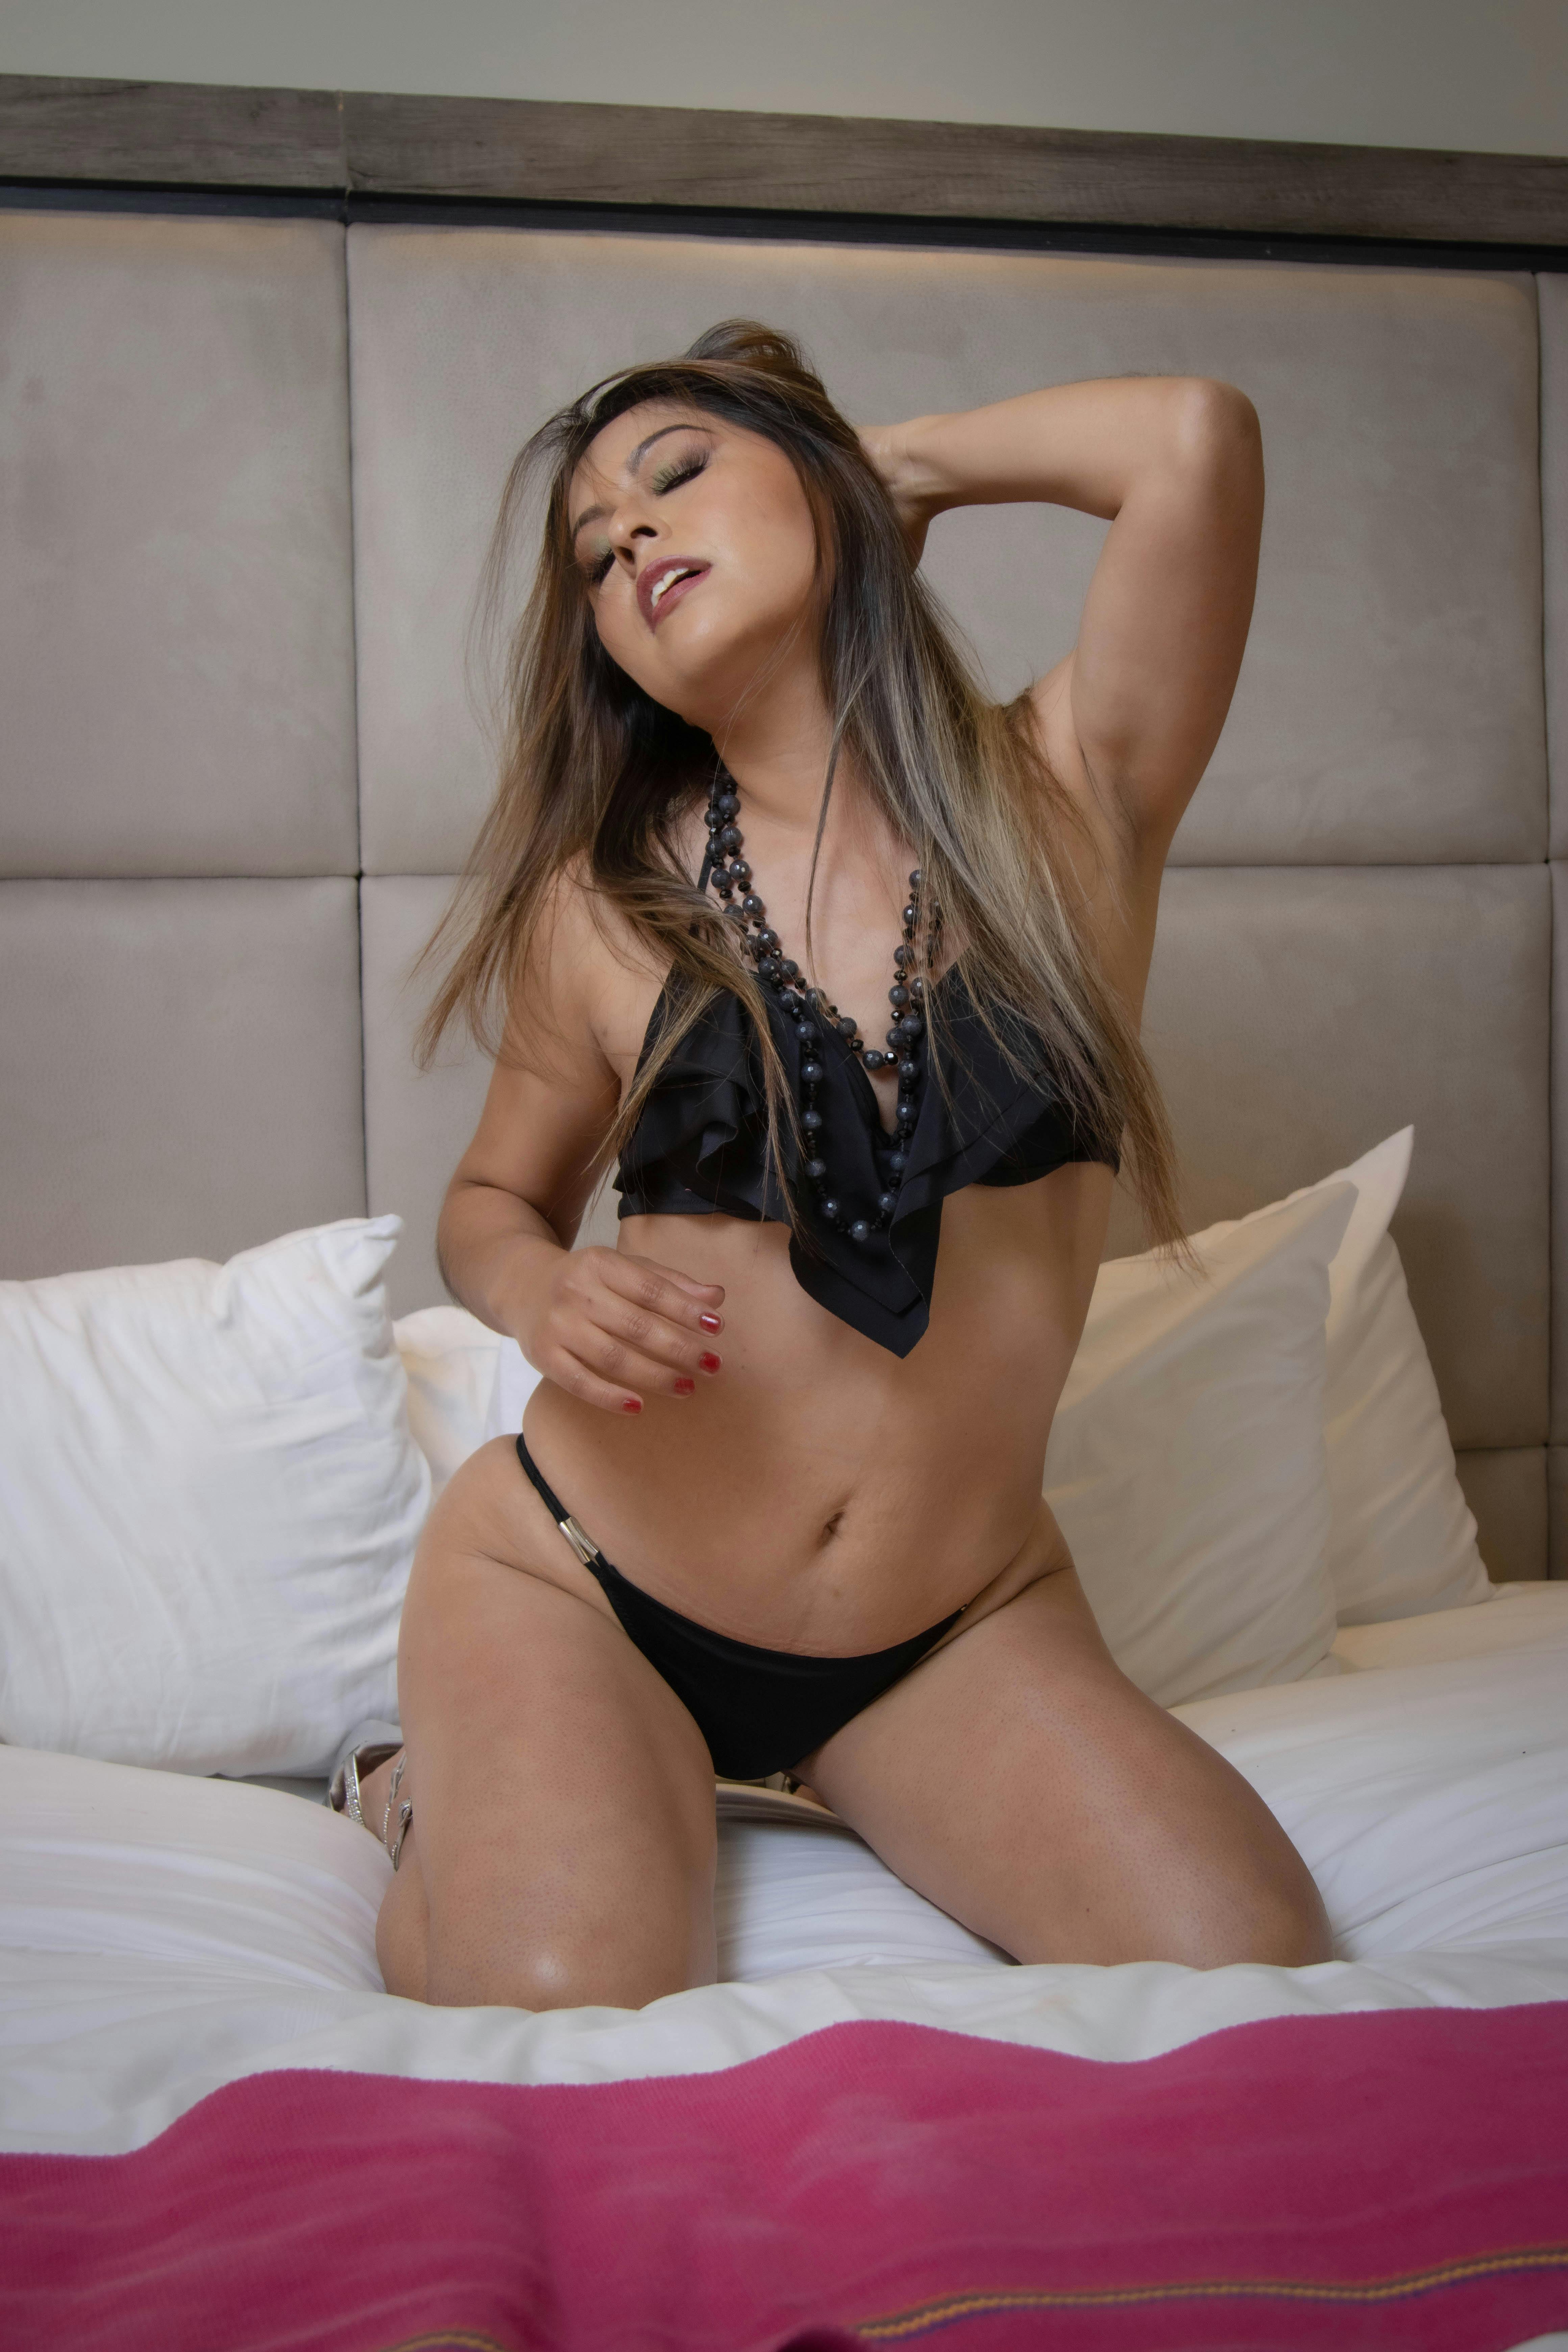
woman, undergarment, thigh, beauty, lingerie, model, art model, long hair, blond, photo shoot, brown hair, muscle, fetish model, lingerie top, bra, swimsuit, fashion model, active undergarment, underpants, abdomen, stocking, bikini, torso, hip, bed, briefs, gravure idol, swimsuit bottom, foot, stomach